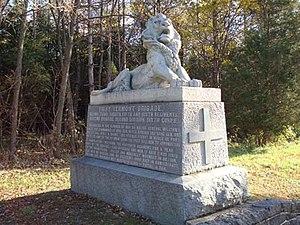
La 1st Vermont Brigade, ou « vieille brigade » une brigade d'infanterie de l'armée de l'Union au sein de l'armée du Potomac au cours de la guerre de Sécession. Elle subit le plus de pertes que toute autre brigade dans l'histoire de l'armée des États-Unis, avec quelques 1172 tués au combat. C'est la seule brigade de l'armée du Potomac connue par le nom de son État.